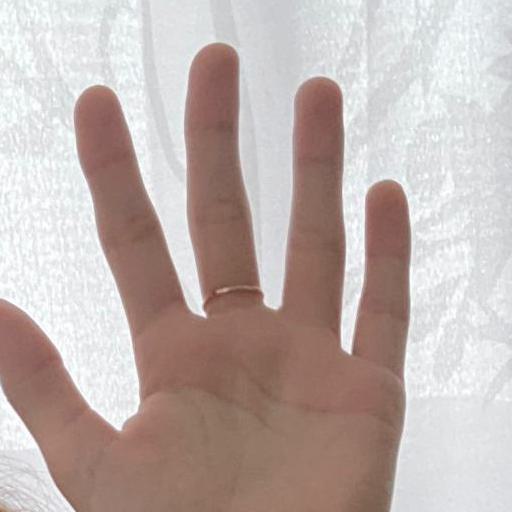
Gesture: palm